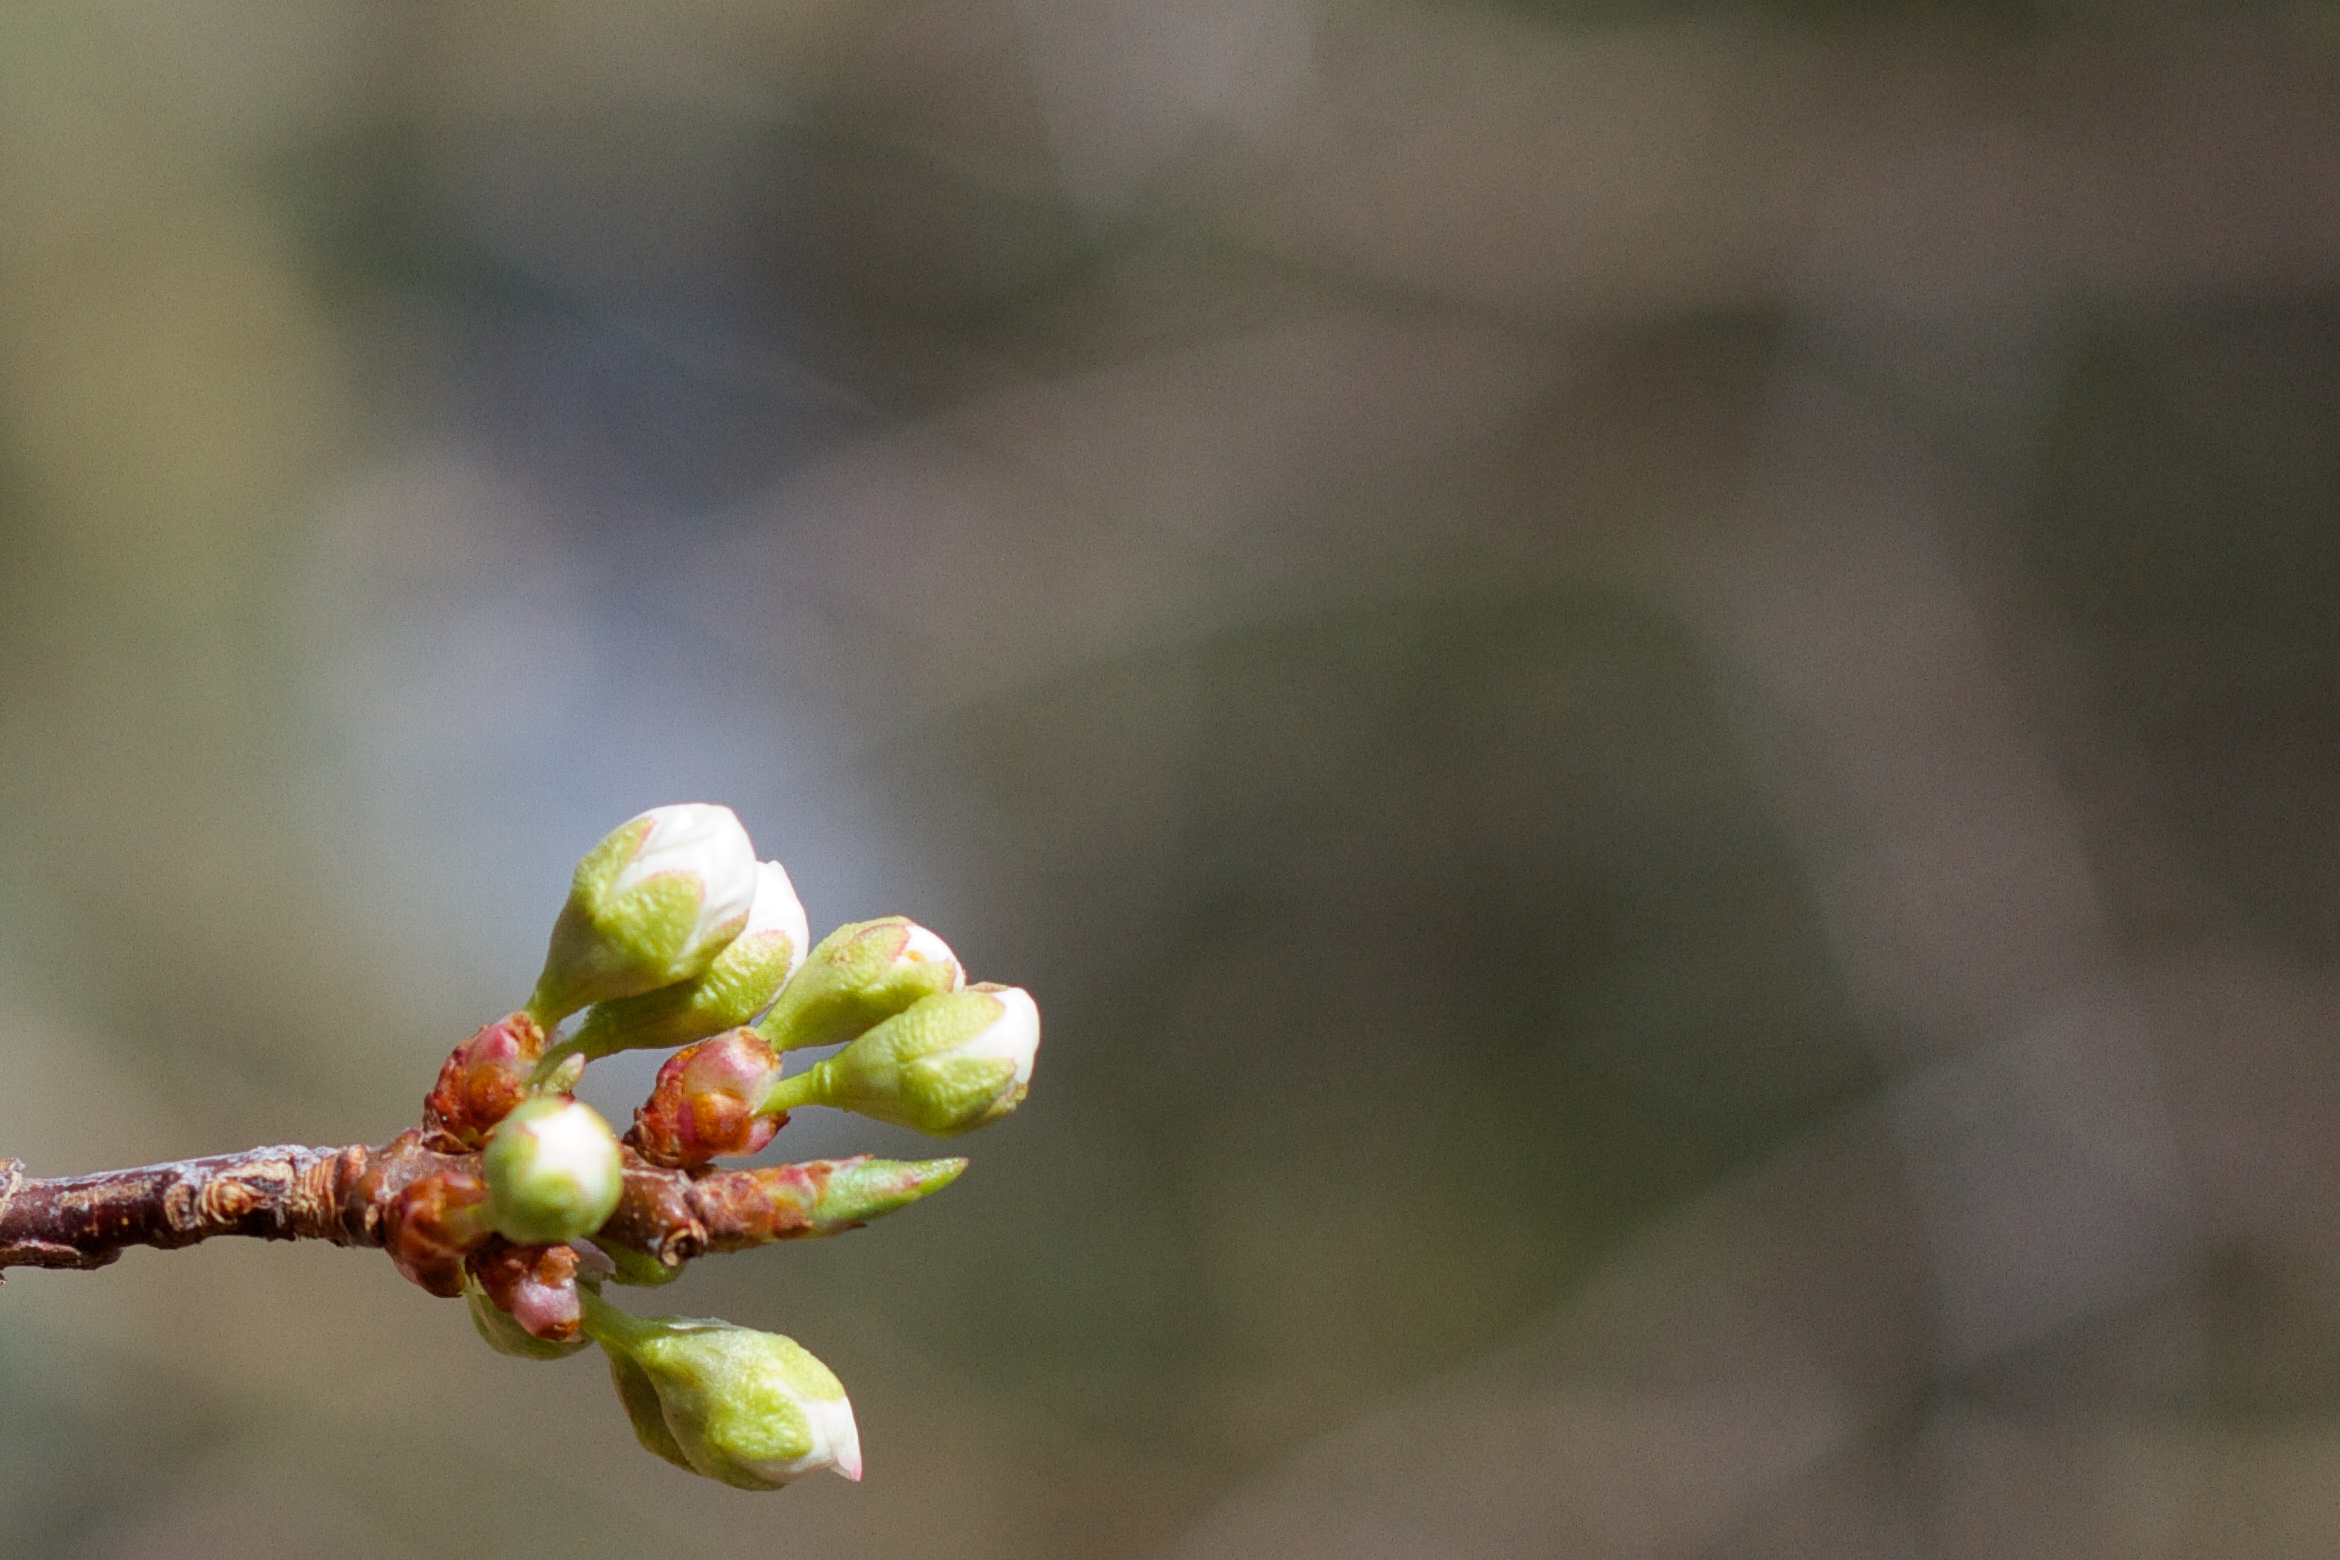
branch, blossom, plant, photography, leaf, flower, petal, food, produce, flora, close up, bud, macro photography, plant stem